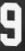
Number: 9